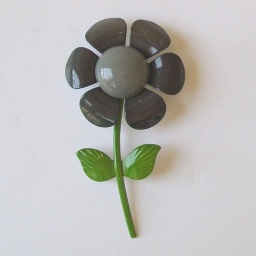
Vintage enamel daisy flower brooch in a rare gray color. Stem intact.